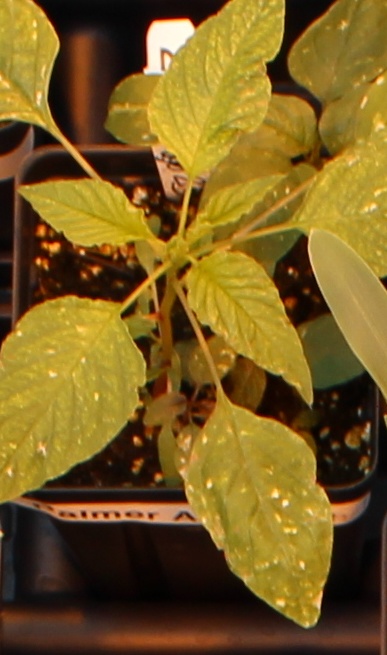
Label: Palmer Amaranth